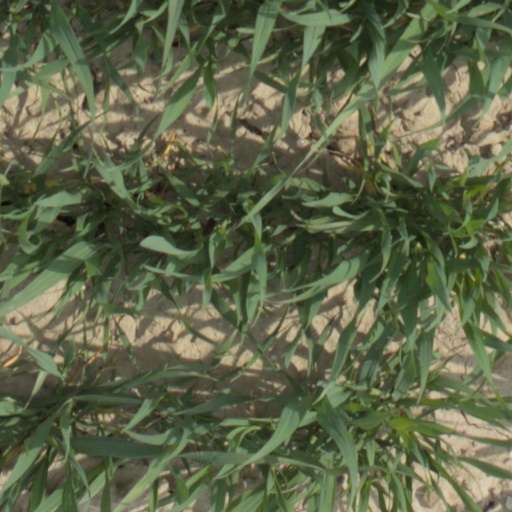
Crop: wheat